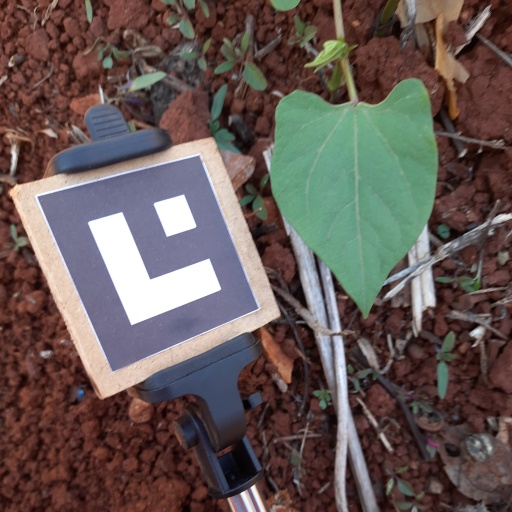
Observations: flat surface, no eating holes, under shade